Mary Elizabeth Price

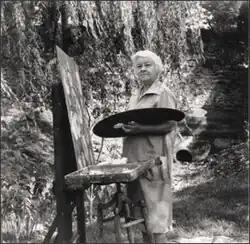
M. Elizabeth Price at her easel

She exhibited her works in 1914 at the Pennsylvania Academy of the Fine Arts and in Washington, D.C. at the Corcoran Gallery of Art Biennial. She continued to exhibit at the Pennsylvania Academy annually for most years between 1917 and 1943. Between 1921 and 1934, Price exhibited 16 times at the National Academy of Design, where in 1927 she won the Carnegie Prize for best oil painting by an American artist, for her depiction of sixteenth-century Spanish galleons. Her work was exhibited in the National Association of Women Painters and Sculptors' Fiftieth Anniversary Exhibition 1889–1939 in New York. She also exhibited at several other venues in the United States over her career.